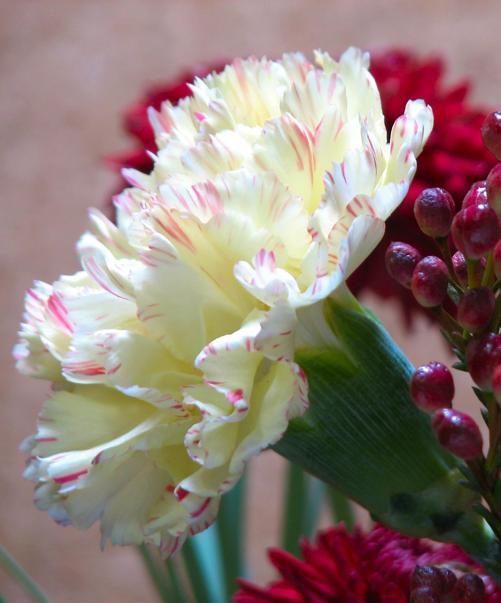
Label: carnation